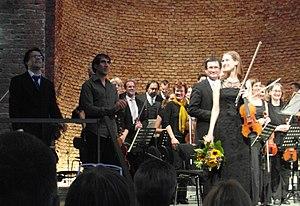
Mansoor Hosseini, né en 1967 en Iran est un musicien, compositeur de musique classique, percussionniste et professeur de musique suédois.